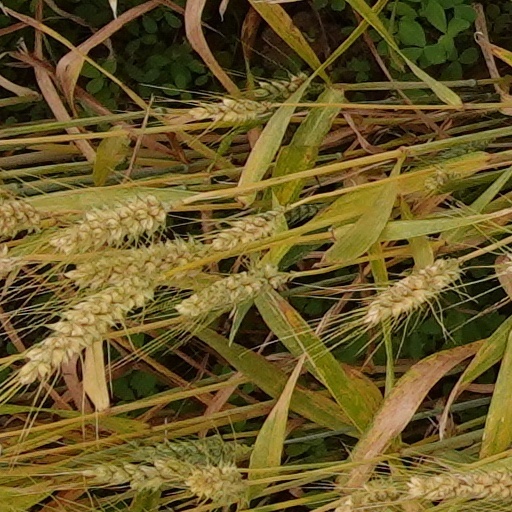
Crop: wheat